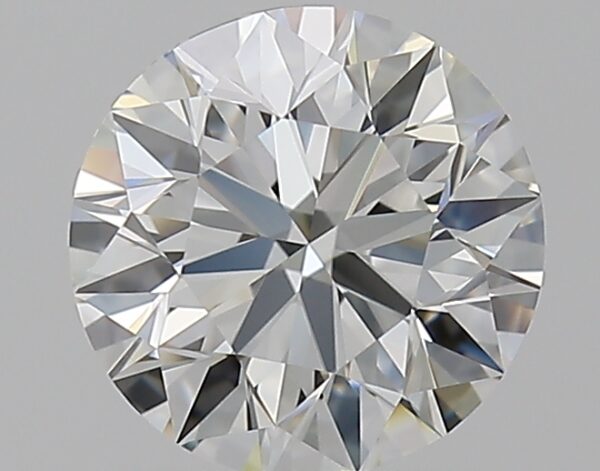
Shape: round
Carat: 1
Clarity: VVS1
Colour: H
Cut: EX
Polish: EX
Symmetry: VG
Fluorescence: N
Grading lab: GIA
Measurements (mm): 6.29 x 6.37 x 4